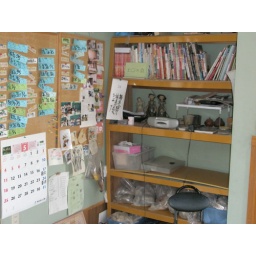
Otosan's bulletin board and shelf covered in art books